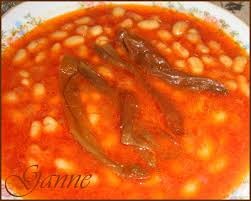
Yemek: kuru_fasulye